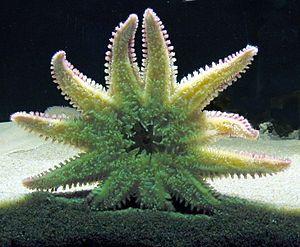
Les Xenambulacraria forment un clade réunissant trois embranchements de Deutérostomiens :